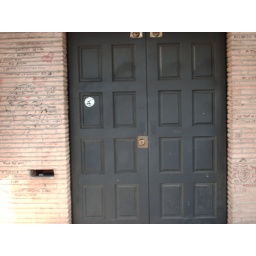
A door of some bar that had graffiti and some cartoons writen all over it!